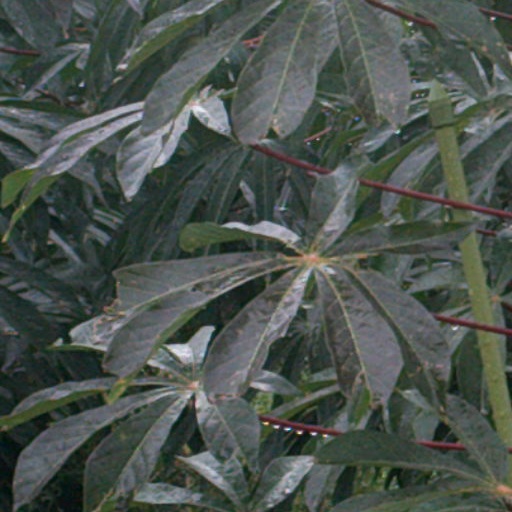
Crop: cassava